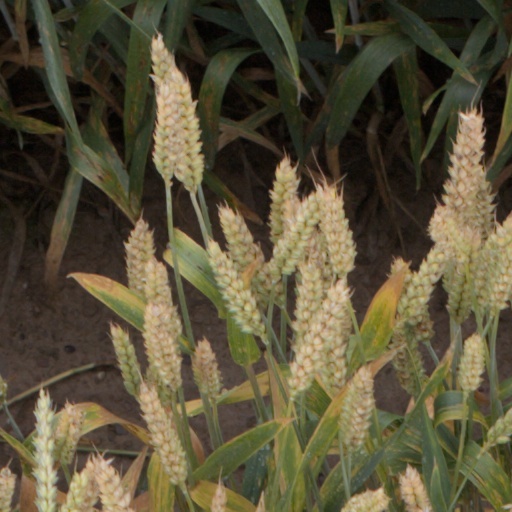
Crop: wheat